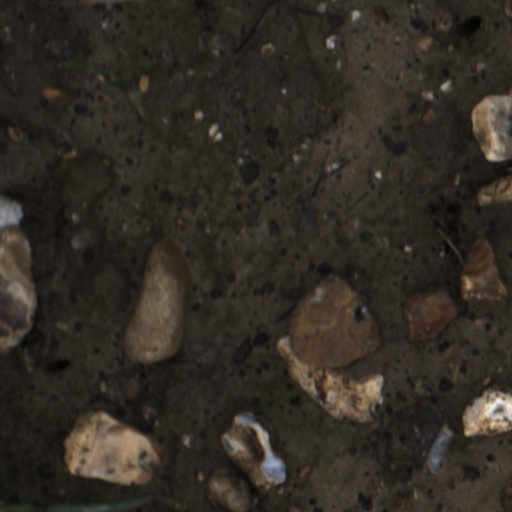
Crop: wheat